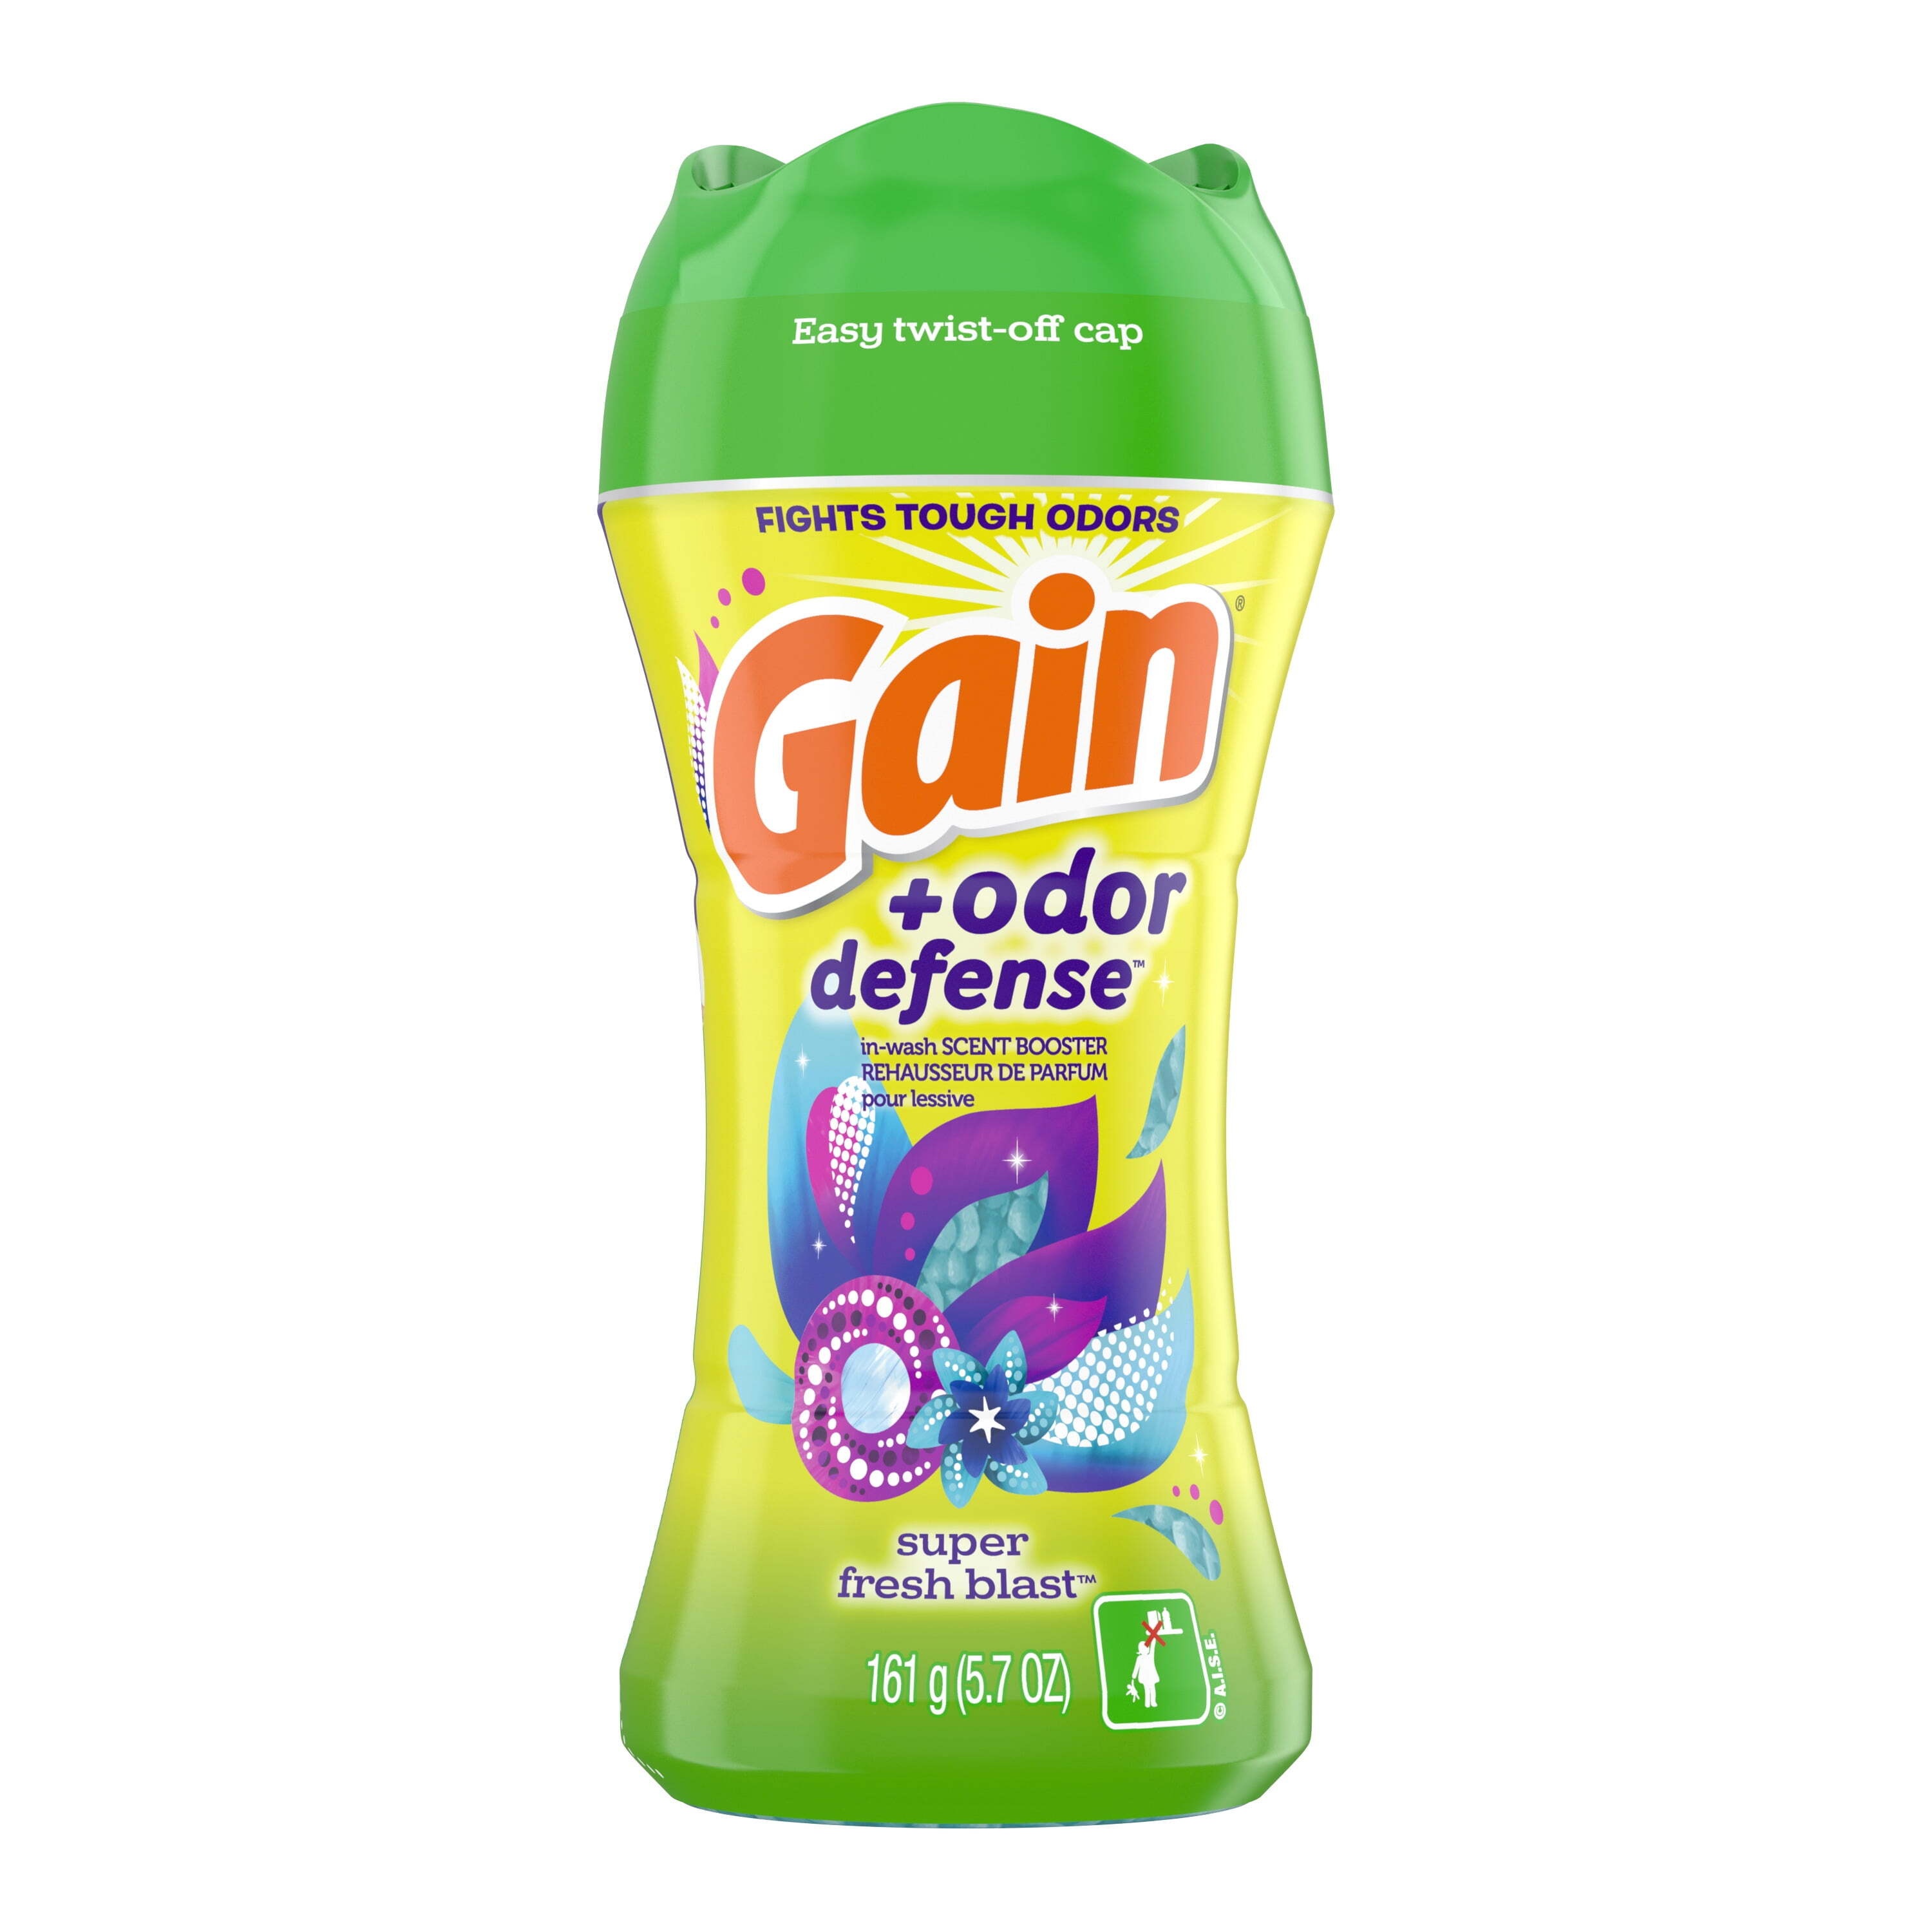
Gain + Odor Defense Super Fresh Blast Scent Booster, 5.7 oz
Say hello to up to 12 weeks of lasting freshness from wash until wear, thanks to Gain+Odor Defense Super Fresh Blast Scent Booster. Eliminate in-wear odors at their source and breathe in the fresh aroma of nature as if you were on the best hike of your life.
Brand: South Bay International
Category: Home & Garden > Household Supplies > Laundry Supplies > Fabric Softeners & Dryer Sheets > Fabric Softeners